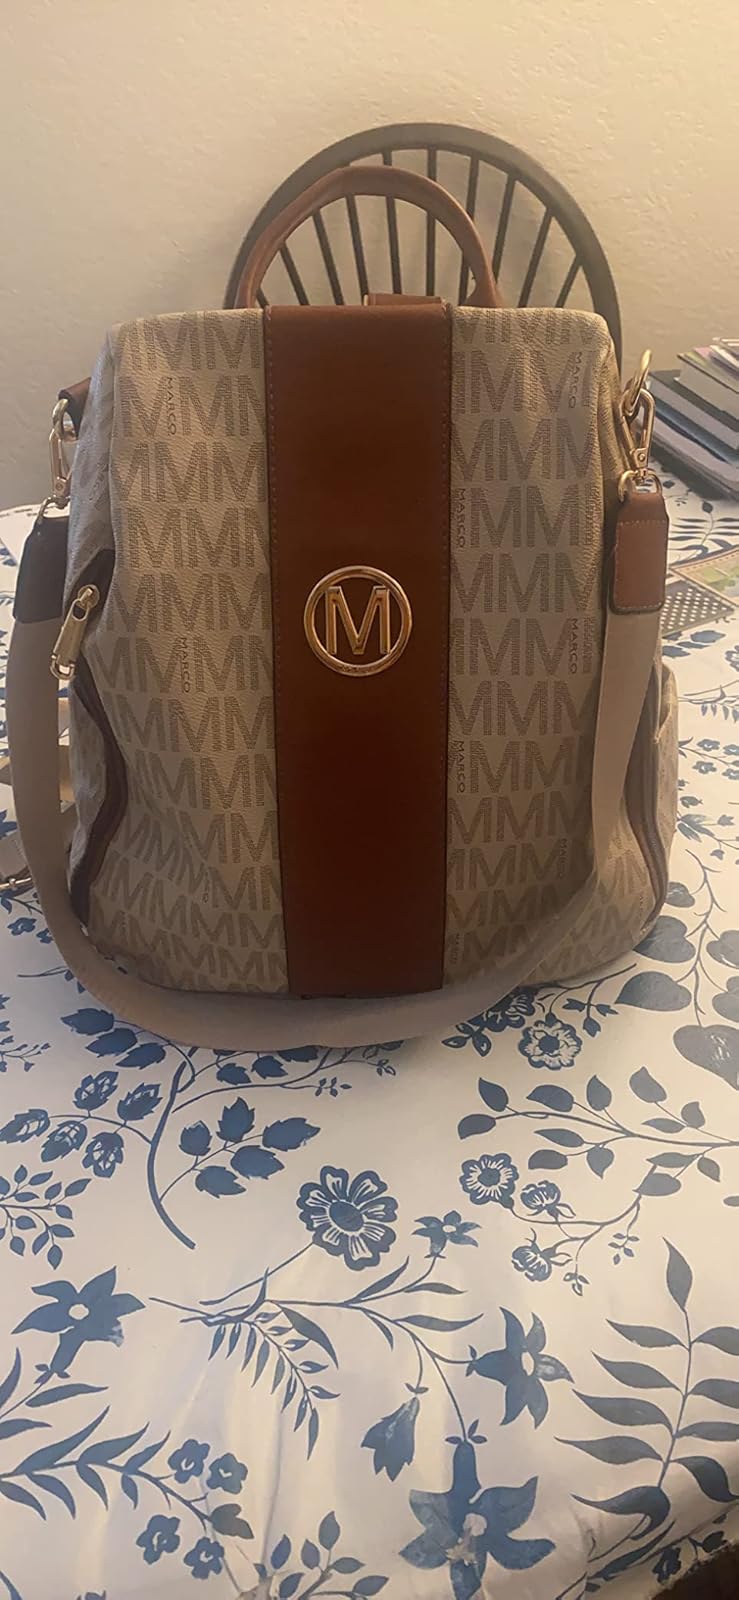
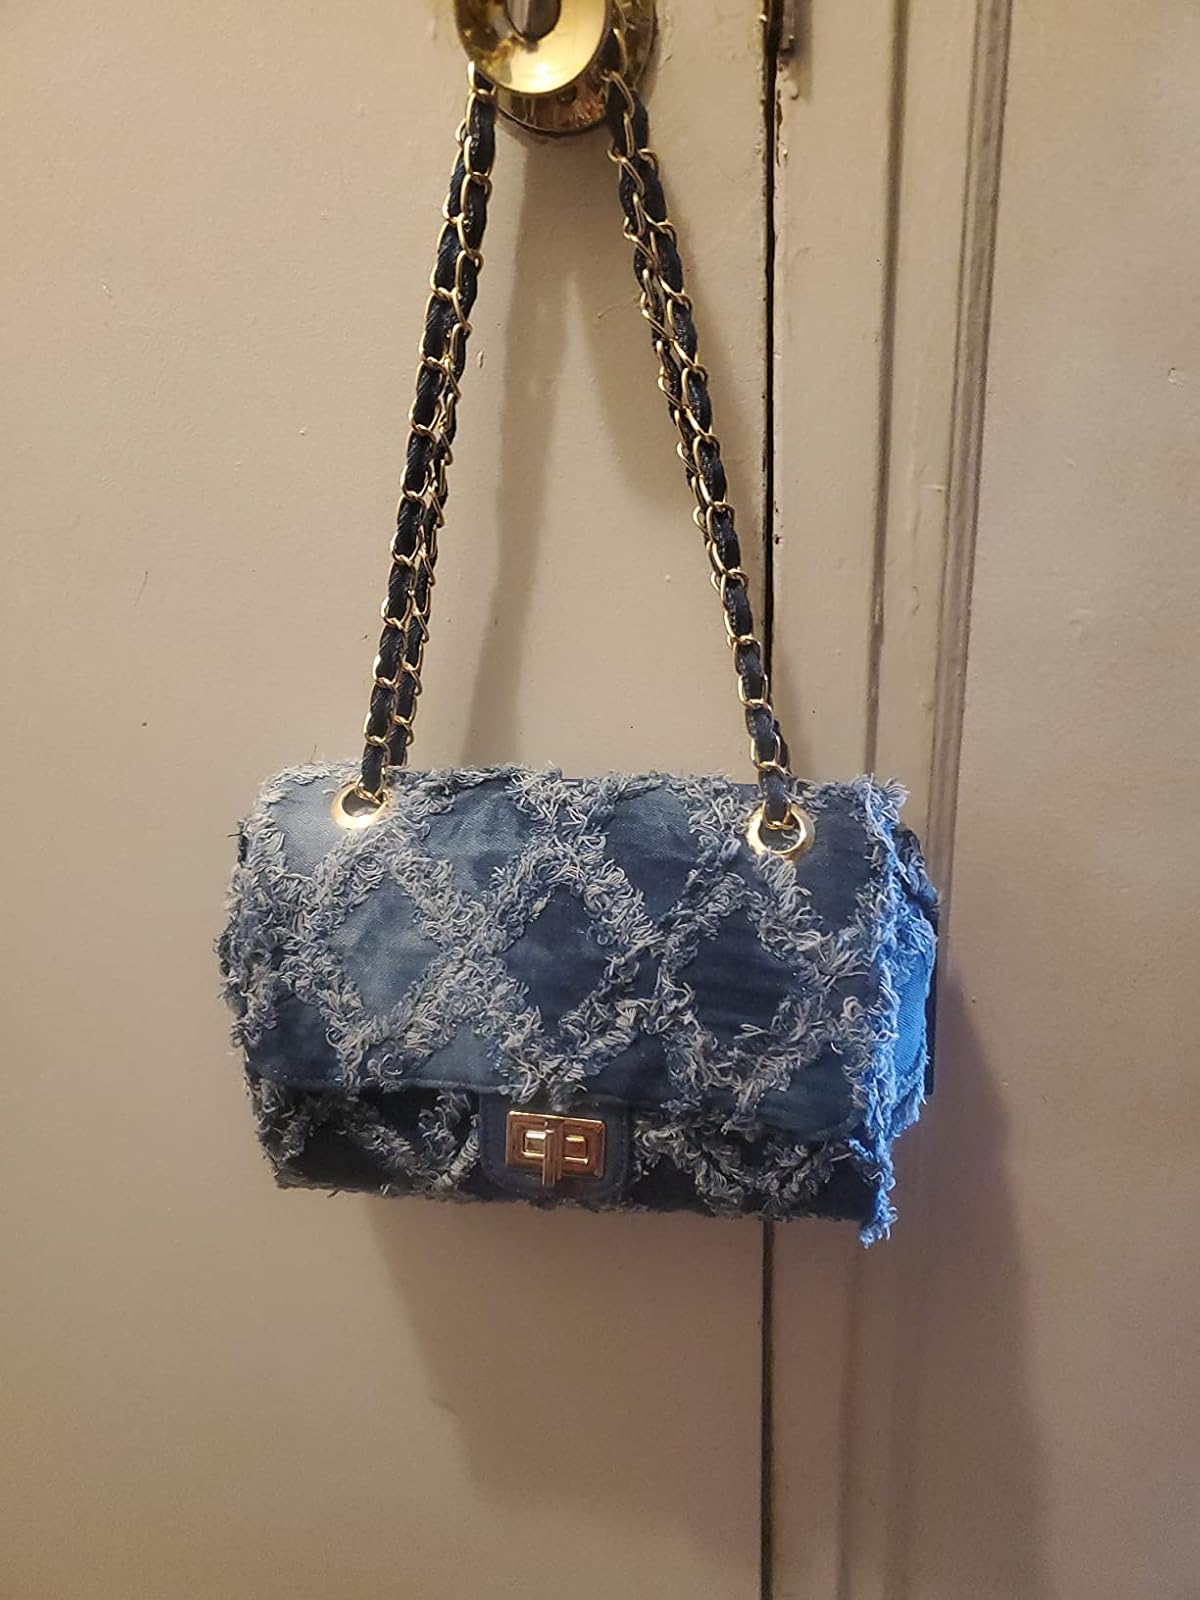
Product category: accessories_handbag
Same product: no